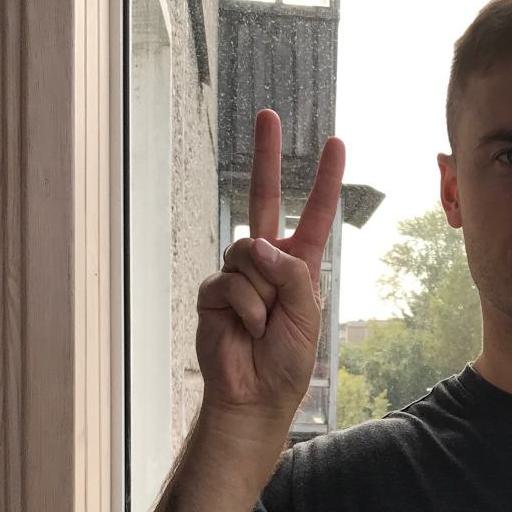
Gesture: peace